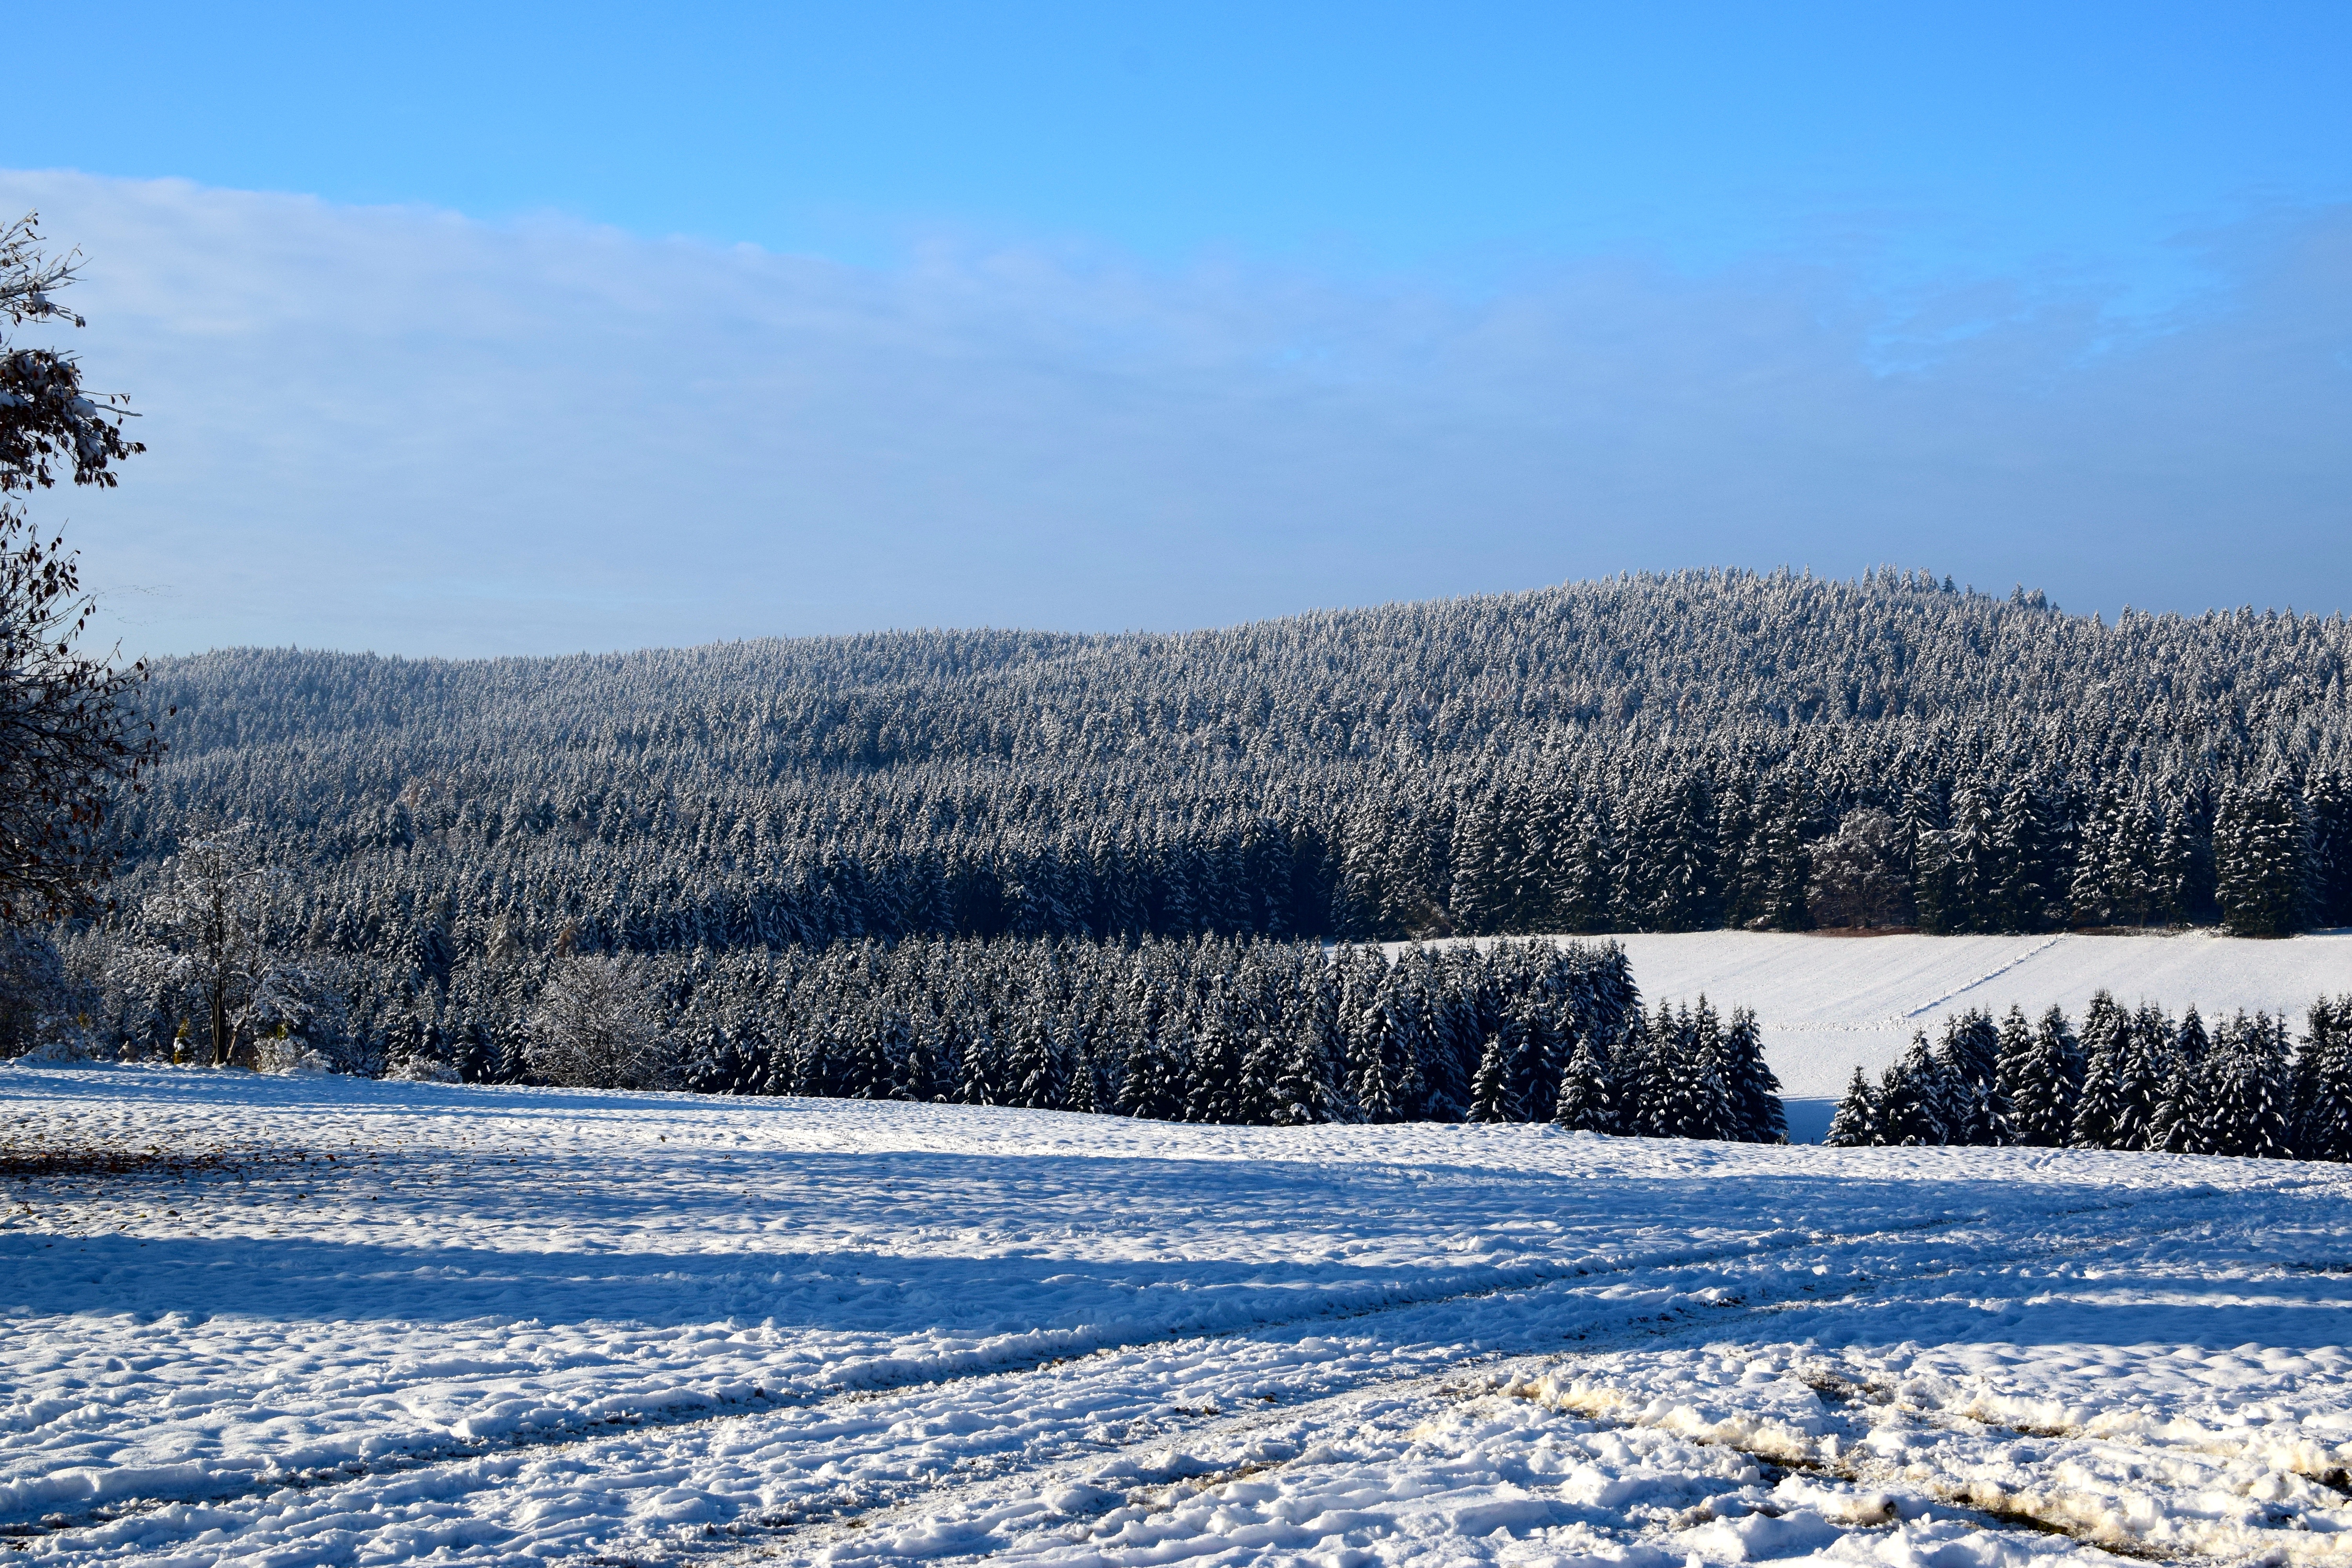
landscape, tree, nature, forest, wilderness, mountain, snow, winter, lake, perspective, frost, mountain range, panorama, weather, season, new zealand, plateau, tundra, freezing, natural environment, hohegei, skiwiese